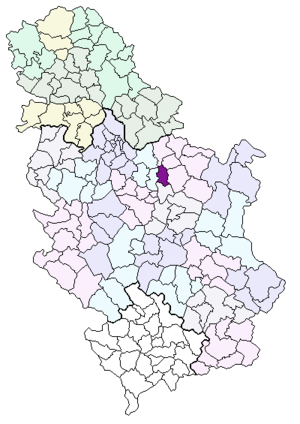
Žabari est une localité et une municipalité de Serbie situées dans le district de Braničevo. Au recensement de 2011, la localité comptait 1 163 habitants et la municipalité dont elle est le centre 10 969.